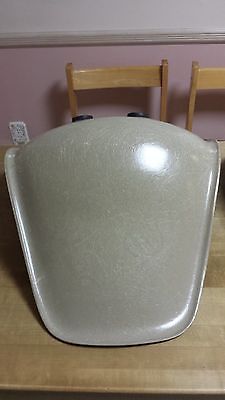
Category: chair